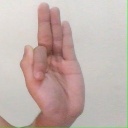
अक्षर: फ